Sigismund Francis, Archduke of Austria

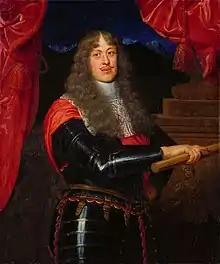
Portrait by Giovanni Maria Morandi,

Sigismund Francis, Archduke of Further Austria (27 November 1630 – 25 June 1665) was the ruler of Further Austria including Tyrol from 1662 to 1665.